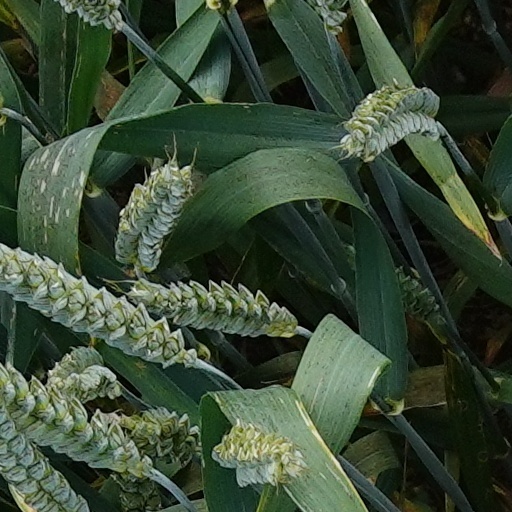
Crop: wheat